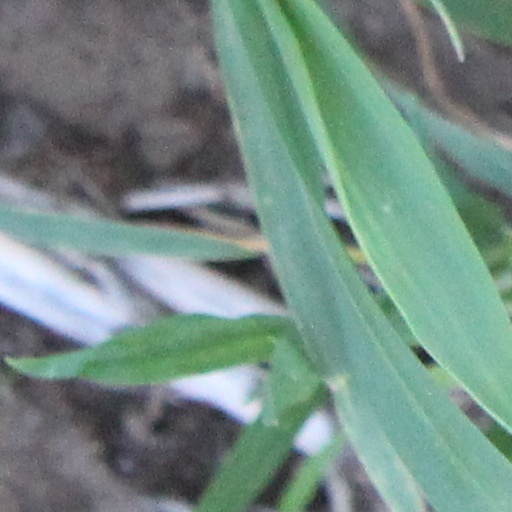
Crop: wheat